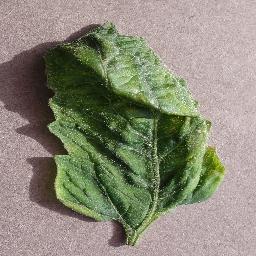
Label: Tomato___Tomato_Yellow_Leaf_Curl_Virus